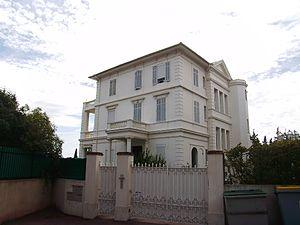
Villa Magali de Saint-Raphaël (83)
Arthur Léon Carvalho, né le 18 janvier 1825 à Port-Louis et décédé le 29 décembre 1897 à Paris, est un chanteur lyrique, impresario d'opéra, directeur de théâtres et d'opéras, et producteur français.
Saint-Raphaël est une commune française située dans le département du Var, en région Provence-Alpes-Côte d'Azur. C’est le chef-lieu du canton de Saint-Raphaël, le siège de la communauté d'agglomération Var Estérel Méditerranée, une station balnéaire et climatique de la Côte d'Azur.
Cet article recense les monuments historiques du Var, en France.